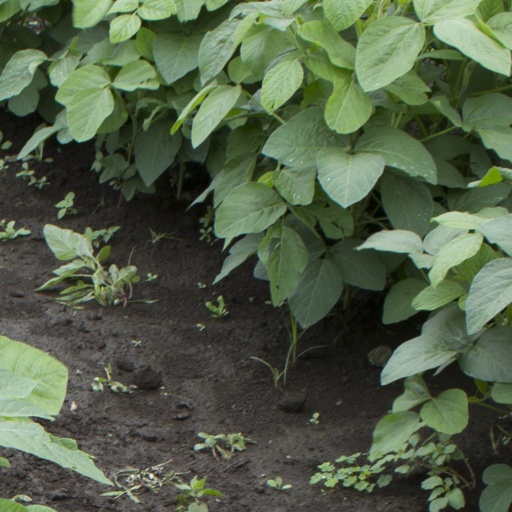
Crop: soybean